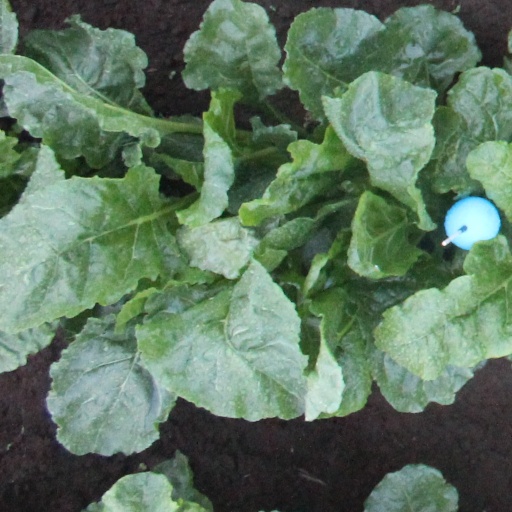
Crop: sugar beet